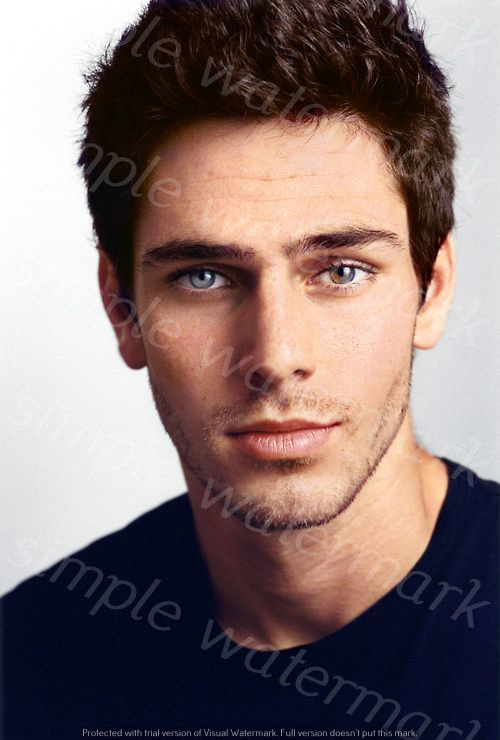
Label: Watermark